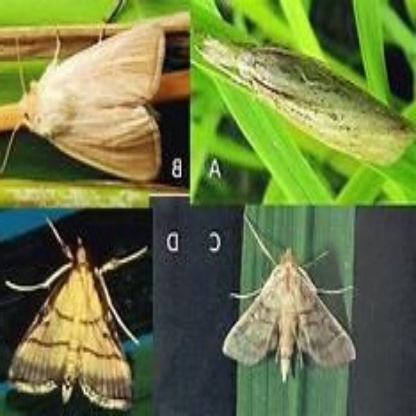
Nhãn: Sâu đục thân (Sọc nâu )( Chilo suppressalis )